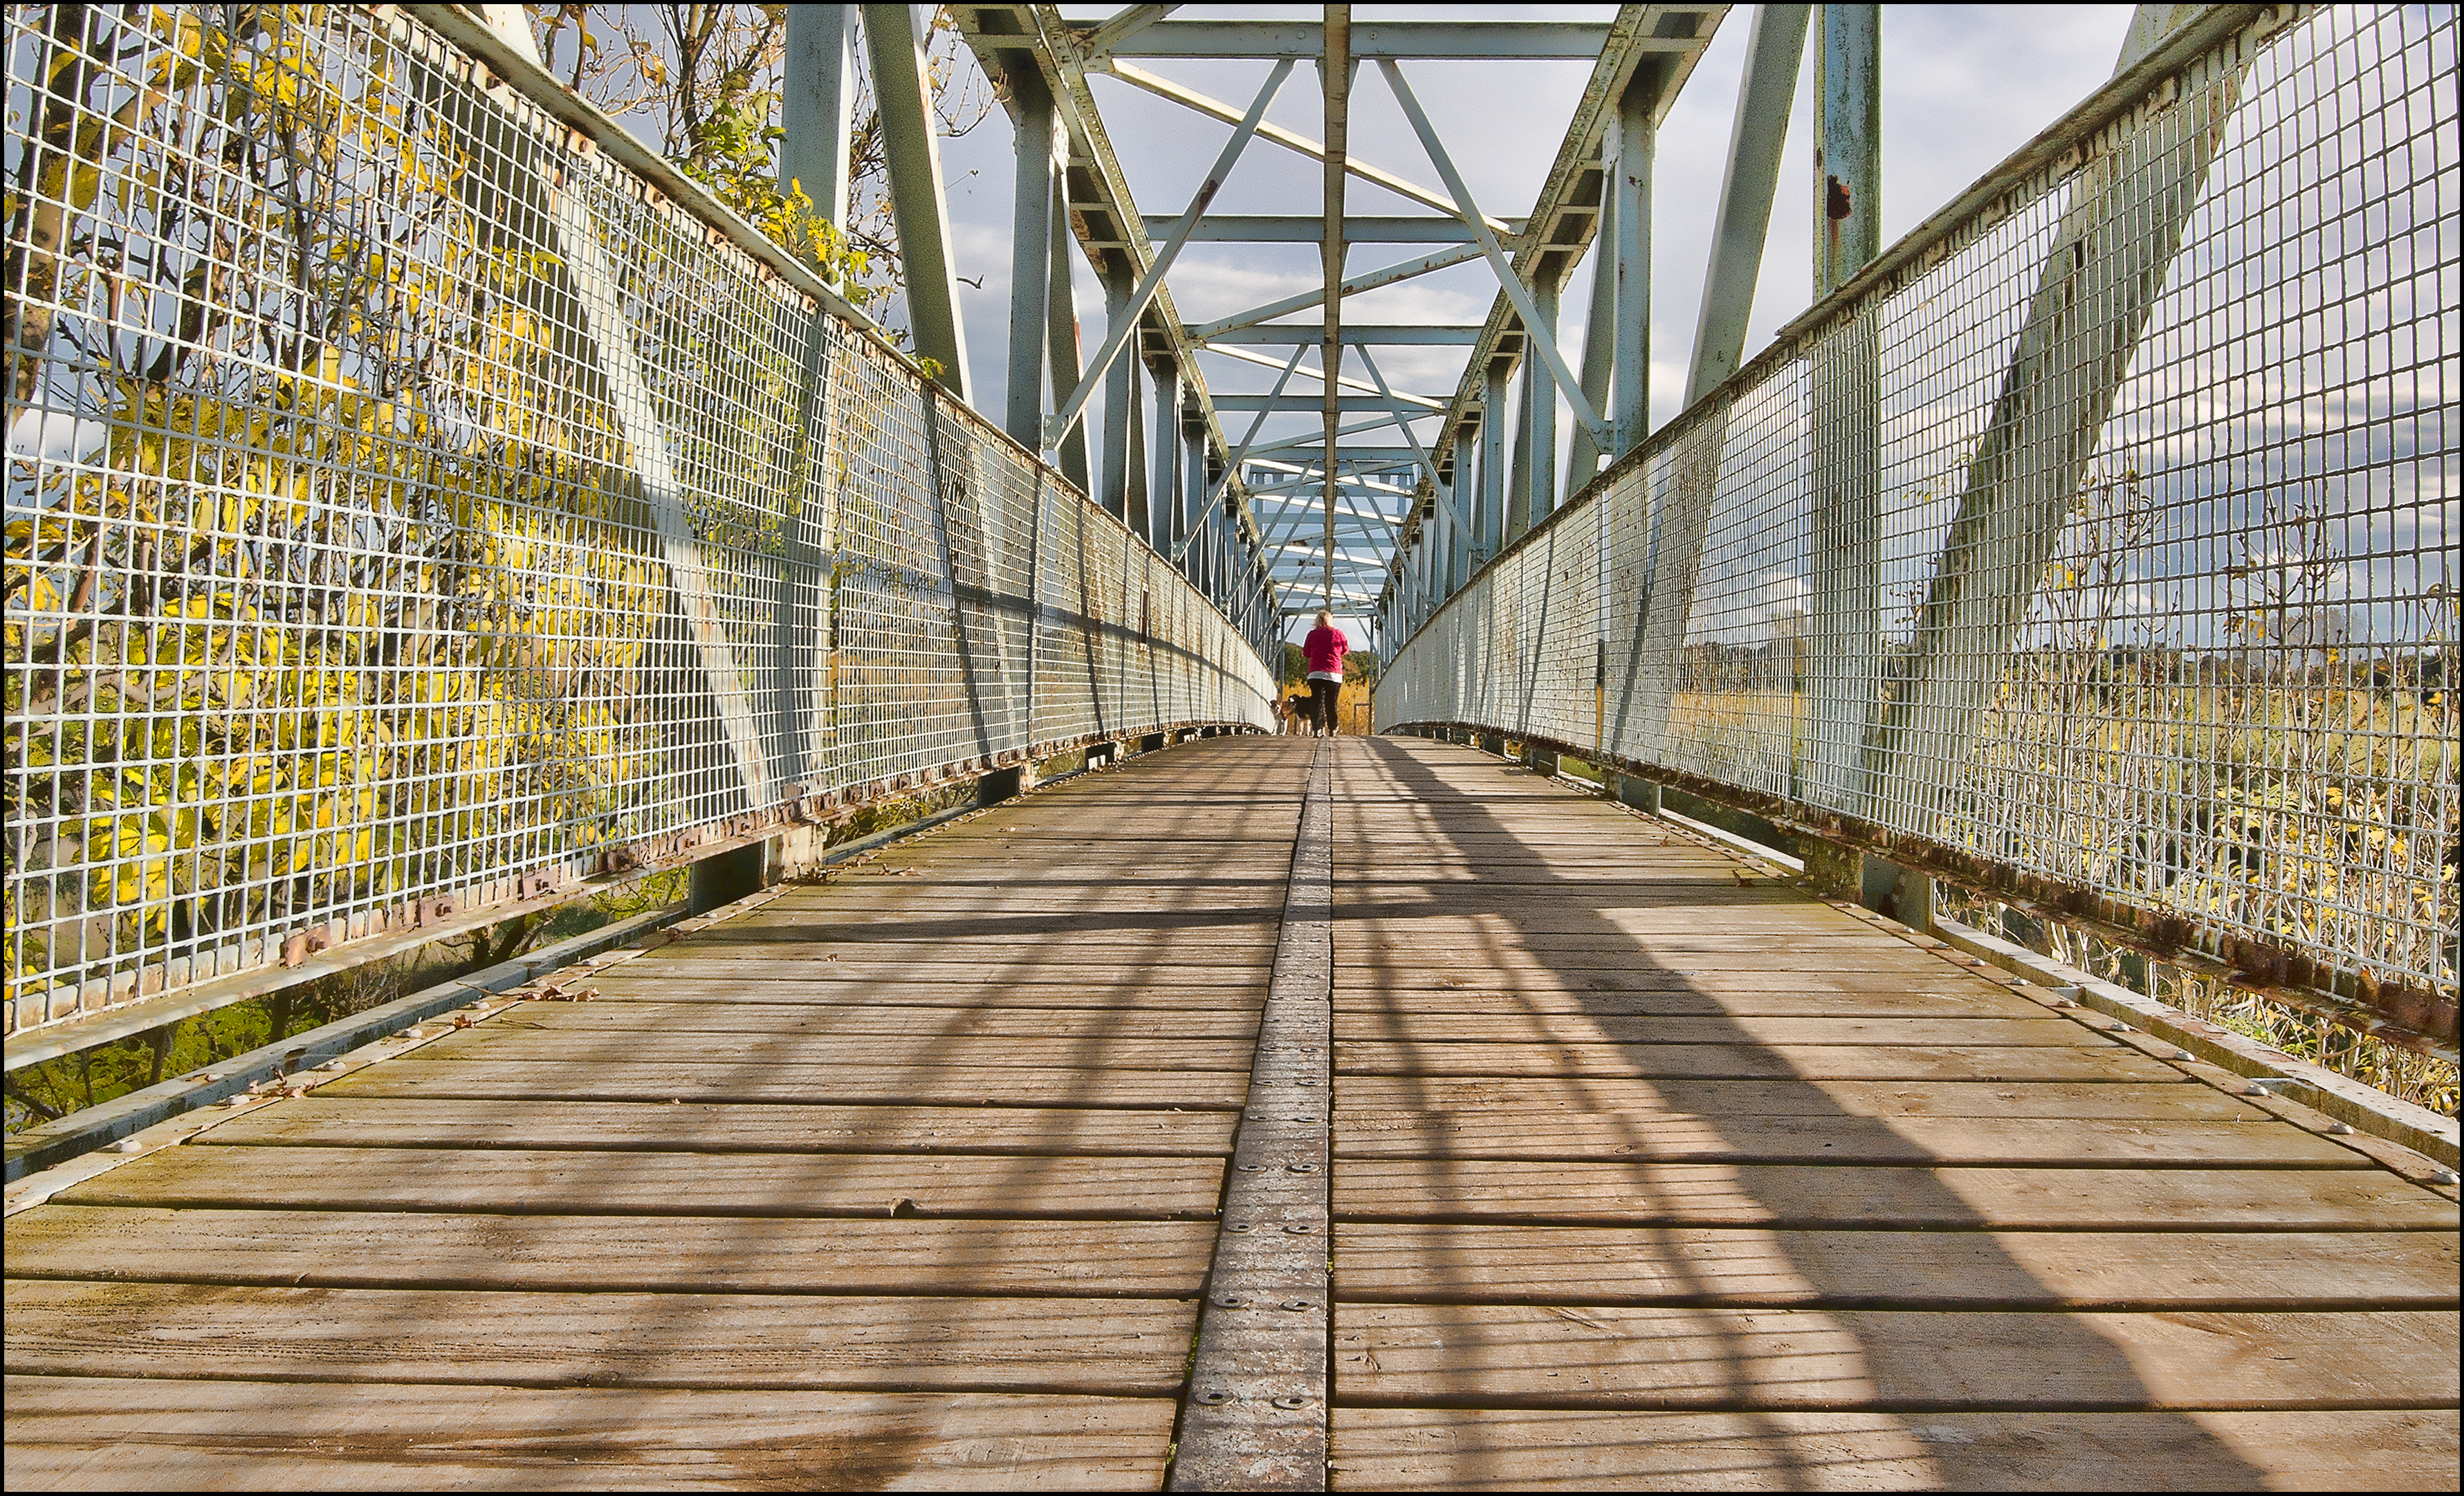
wetlands, walking, track, hiking, bridge, canal, stone, walkway, steel, walk, hike, brown, blue, yorkshire, hdr, symmetry, footbridge, wakefield, calder, stell, eastmoor, truss bridge, urban area, nonbuilding structure, outdoor structure